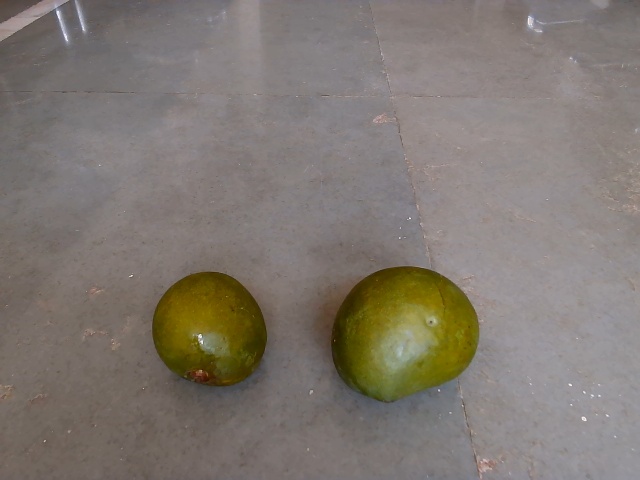
Label: Raw_Mango